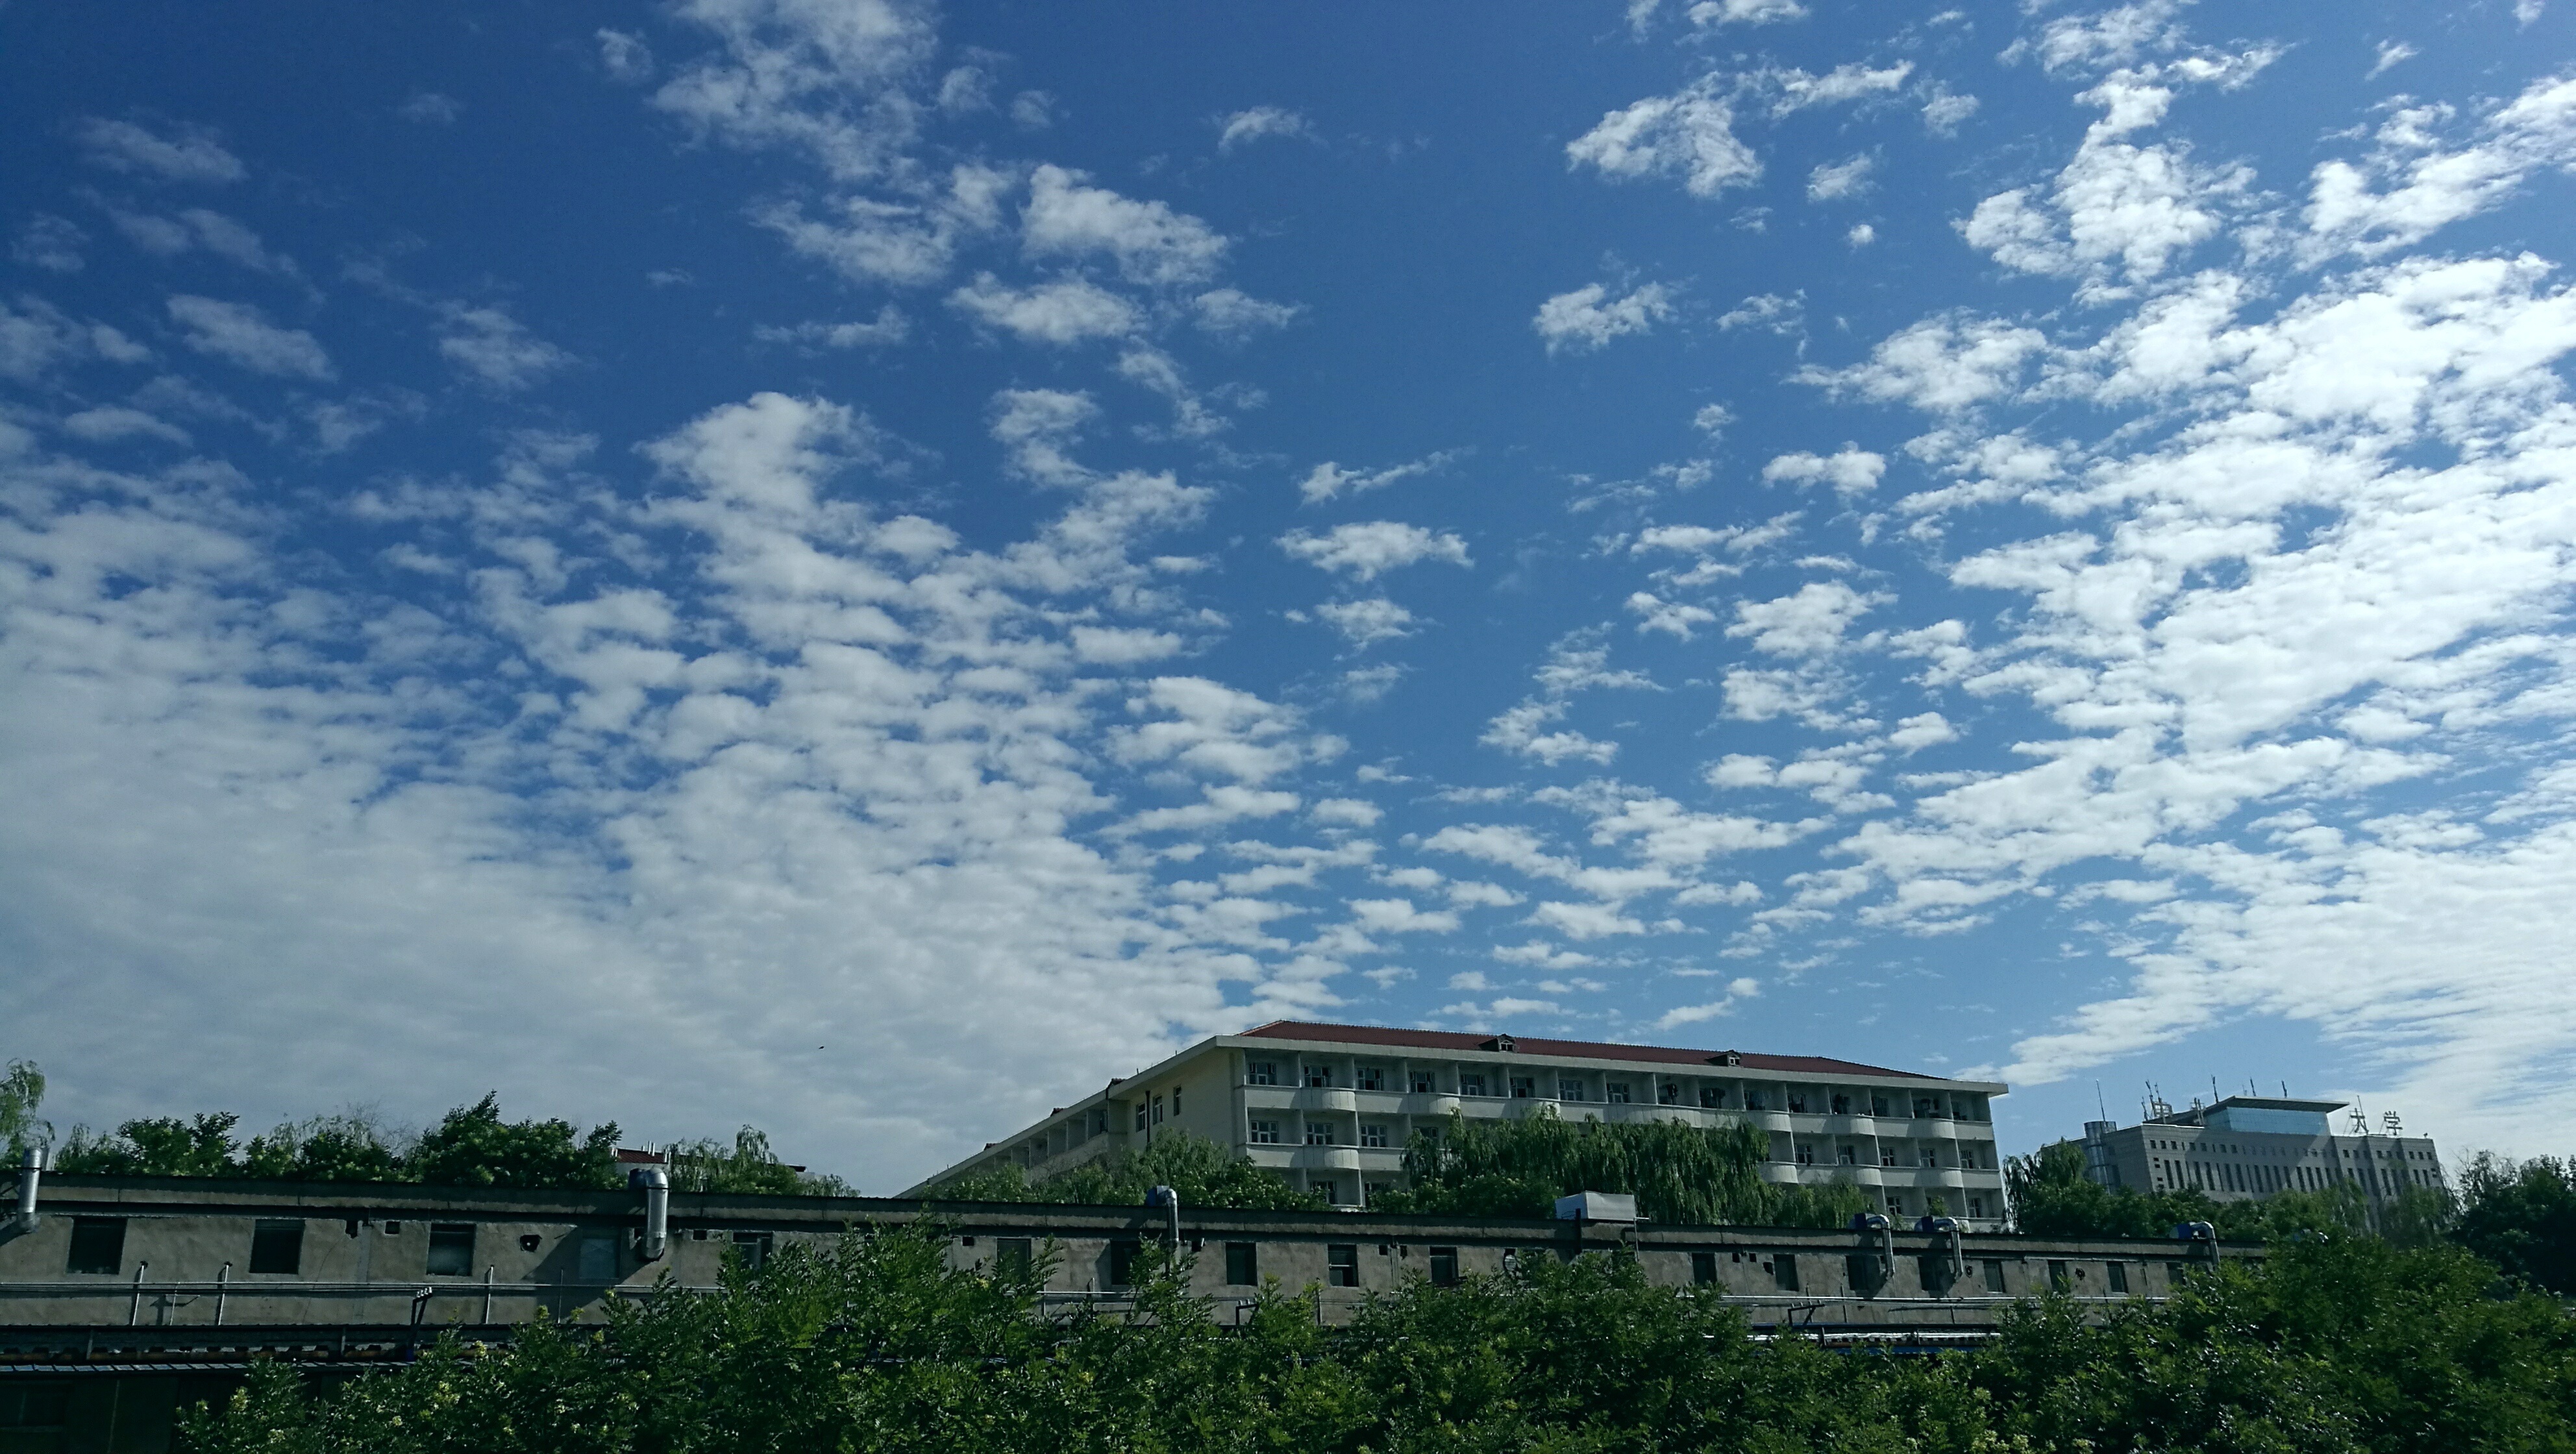
horizon, cloud, sky, sunlight, north, university, residential area